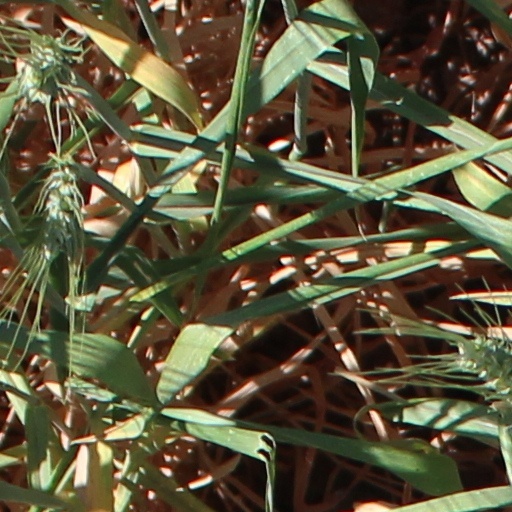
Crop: wheat